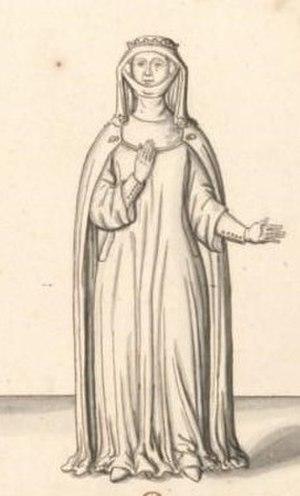
Marguerite d'Artois, fille aînée de Philippe d'Artois et de Blanche de Bretagne, est comtesse d'Évreux et baronne d’Étampes par son mariage avec Louis d'Évreux.